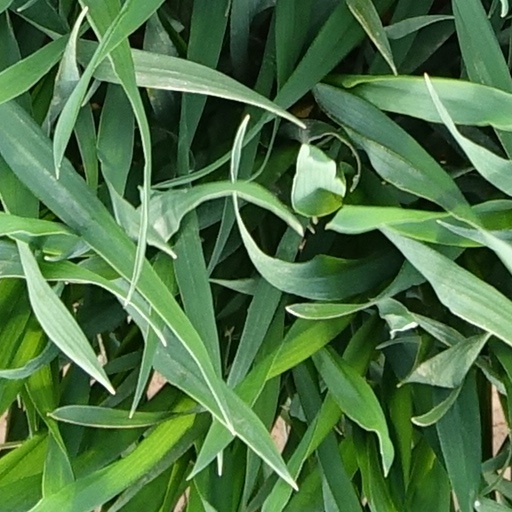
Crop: wheat